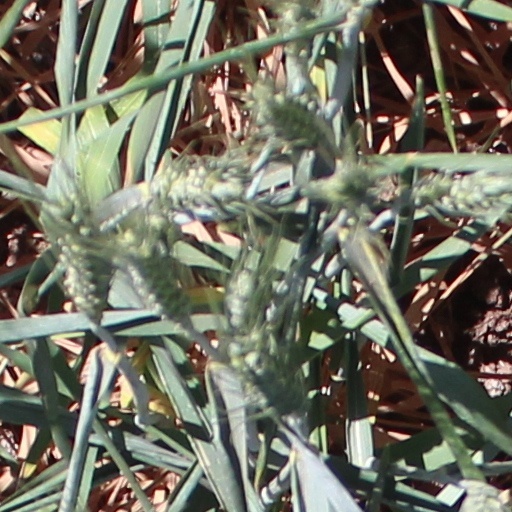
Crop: wheat